Bonnie Cullison

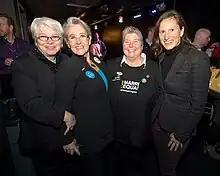
Cullison (center) at the Question 6 victory party, 2012

Cullison was sworn into the Maryland House of Delegates on January 12, 2011. She has served as a member of the Health and Government Operations Committee since 2011, and its vice chair since 2023. She has also served as a member of the Rules and Executive Nominations Committee since 2023. Cullison served as deputy majority whip from 2013 to 2018, and as deputy speaker pro tempore from 2020 to 2023.